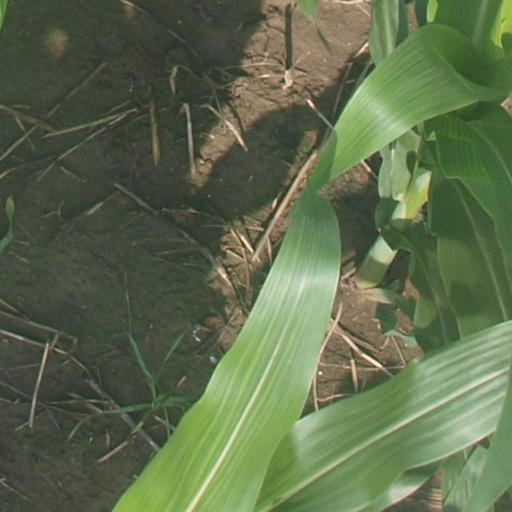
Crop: maize; corn